Describe the emotion expressed in this image:  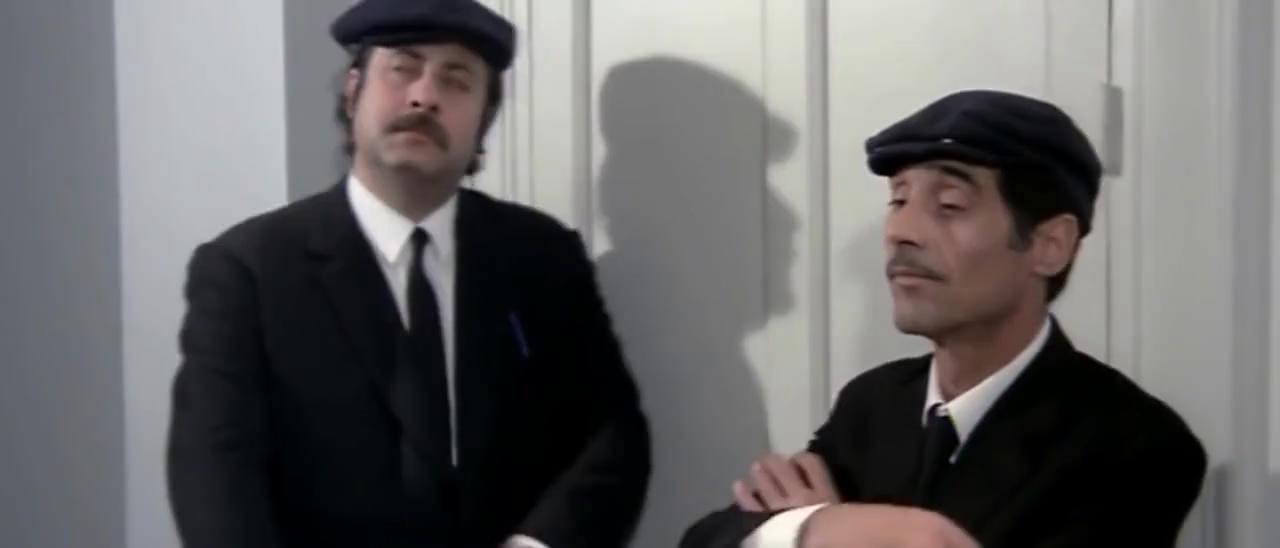
This person displays Suffering, valence and arousal with low intensity.